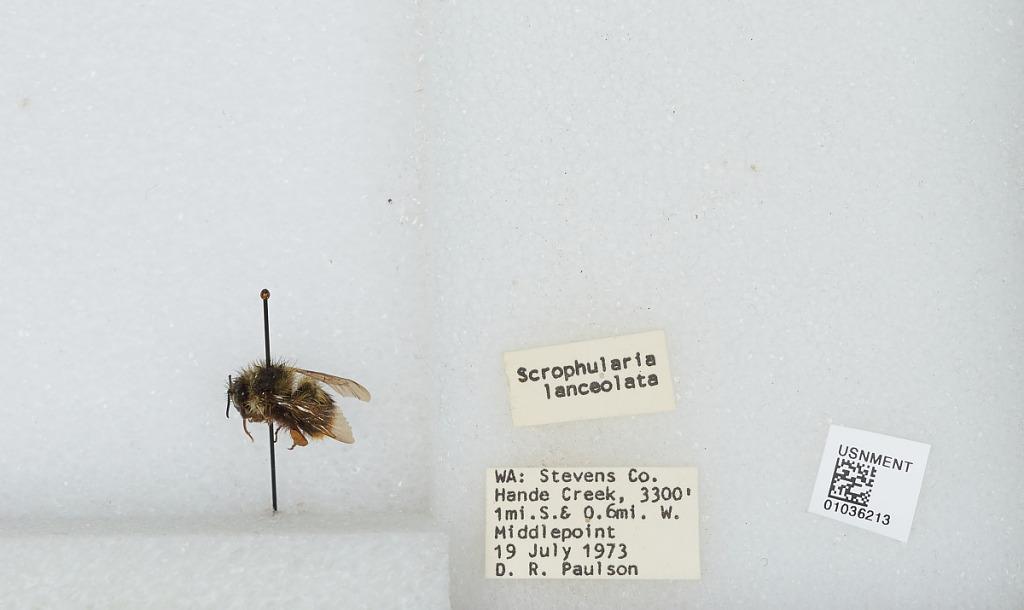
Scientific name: Bombus (Pyrobombus) mixtus Cresson
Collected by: D. Paulson
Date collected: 1973-7-19
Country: United States
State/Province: Washington
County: Stevens
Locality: Hande Creek, 1 mile South and 0.6 miles West of Middlepoint
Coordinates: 48.6164, -117.571